Beaufort scale

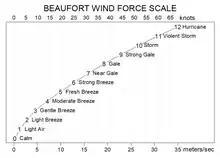

Wind speed on the Beaufort scale is based on the empirical relationship: